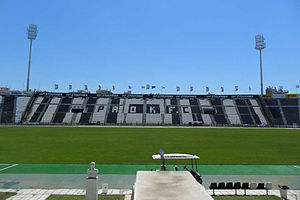
PAOK F.C. (kvinder)
Toumba Stadion
F.C. P.A.O.K. Thessaloniki Kvinder eler med dets officielle navn FC PAOK Thessaloniki, repræsenterer den store græske multi-sportsklub AC PAOK i den nationale A Division og i internationale fodboldturneringer for kvinder.